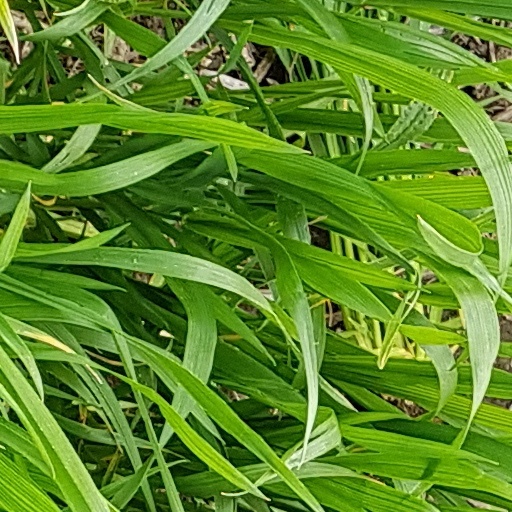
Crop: wheat